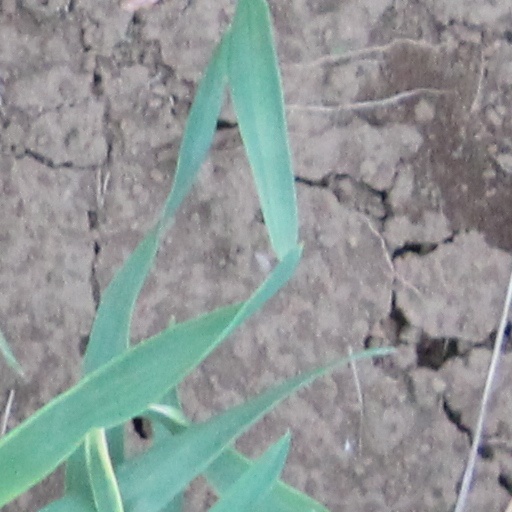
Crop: wheat